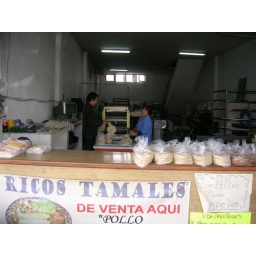
A sweet machine for making tortillas. My kitchen will be constantly stocked with tortillas in the future.